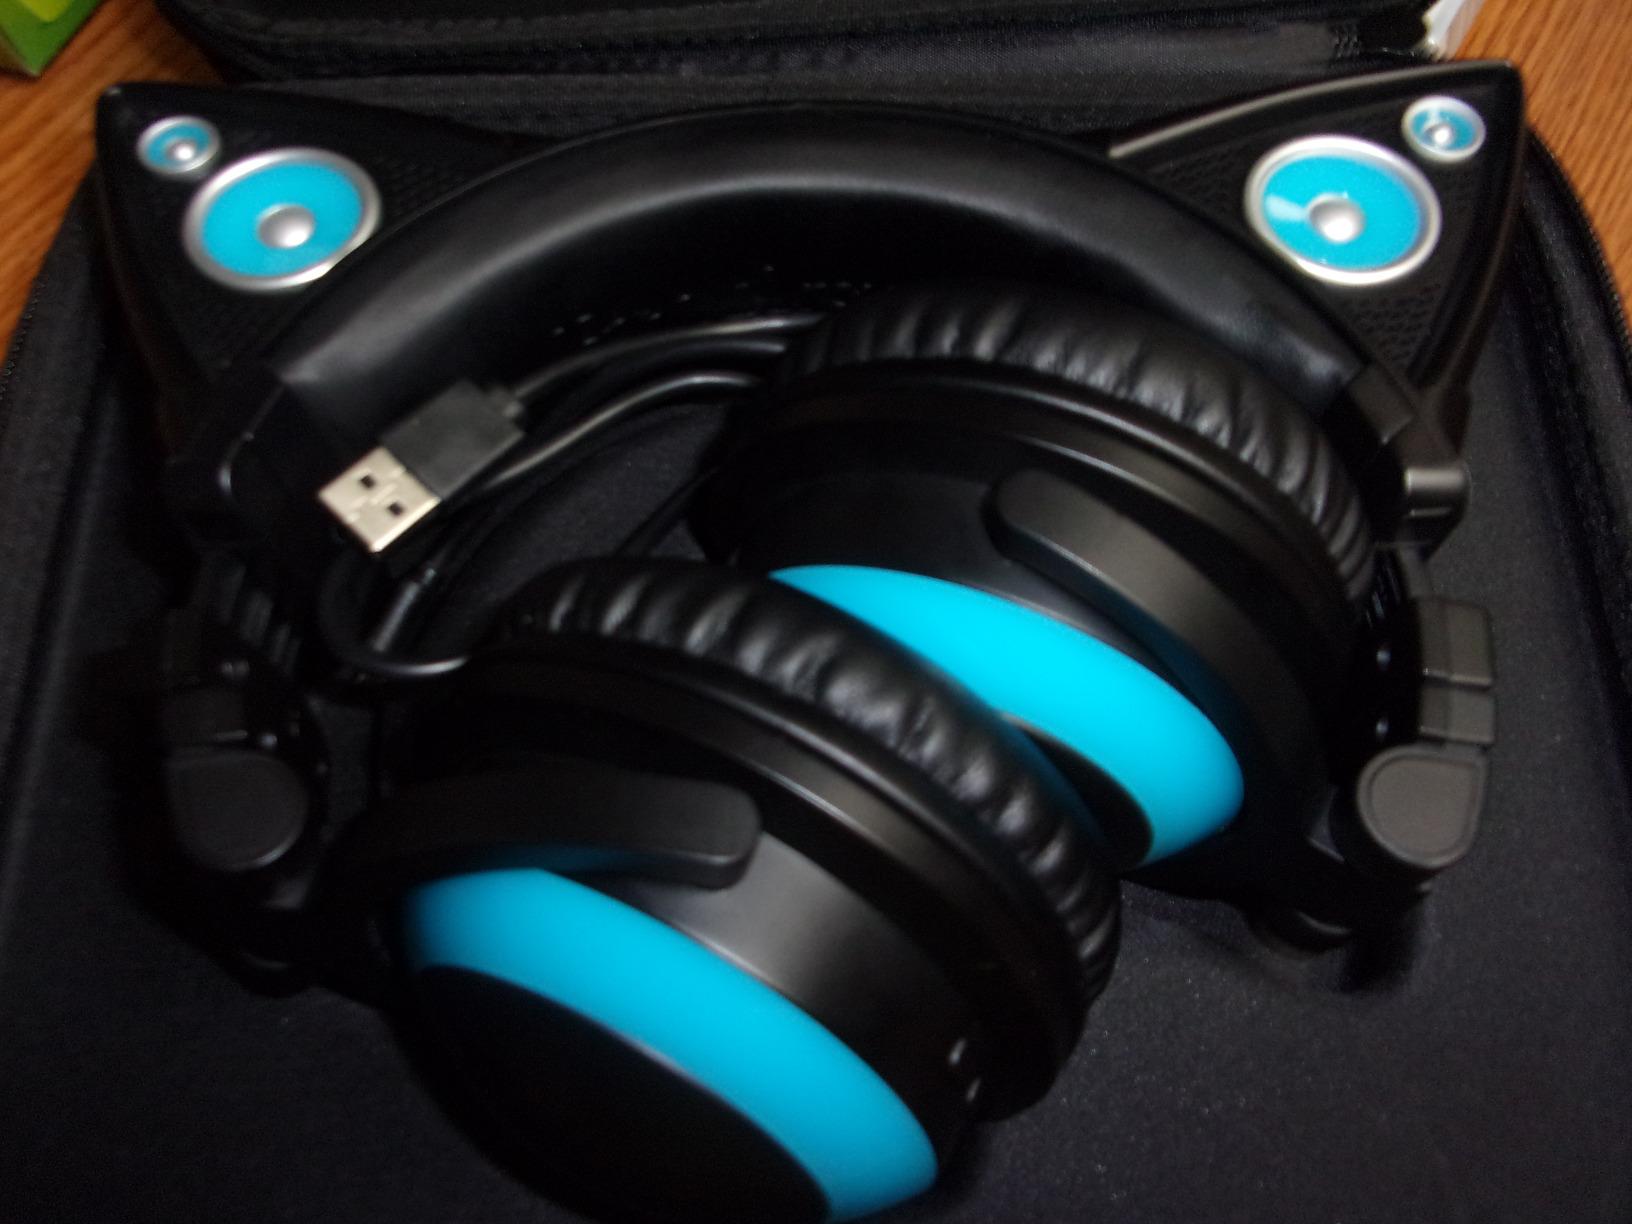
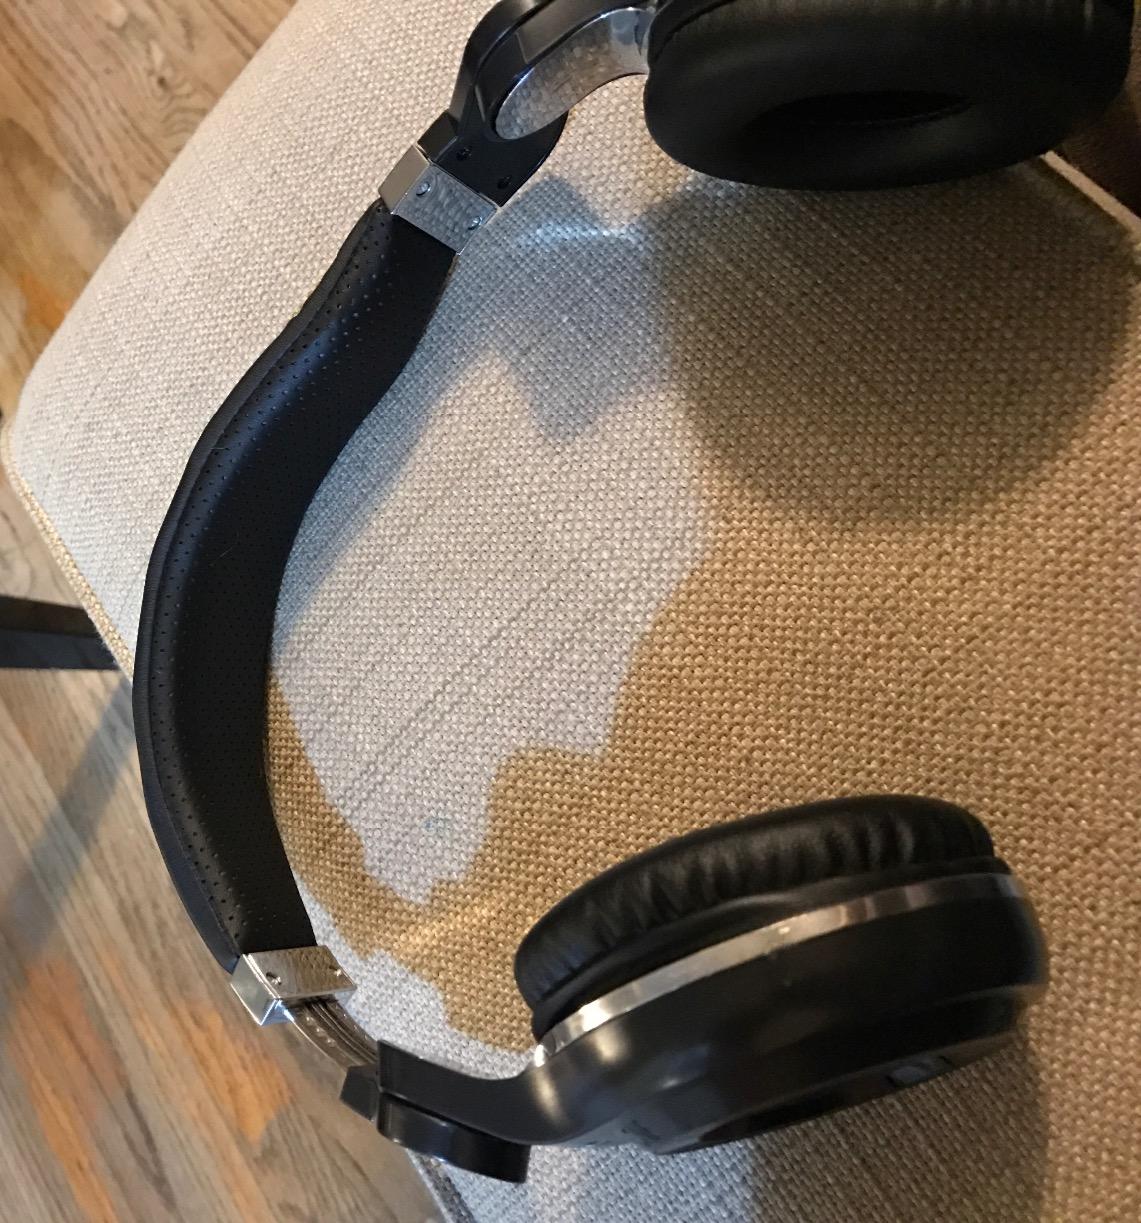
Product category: headphones
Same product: no